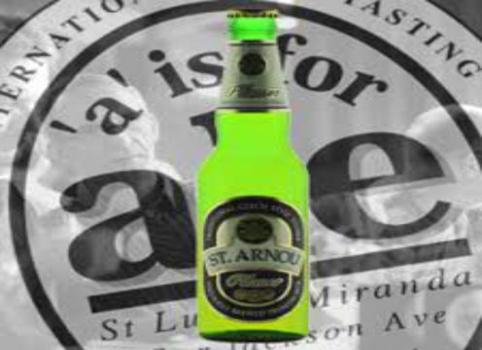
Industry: Food